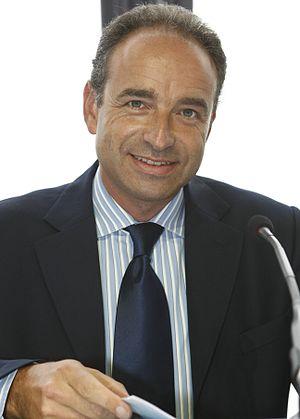
Cet article dresse une liste par ordre de mandat des maires de Meaux.